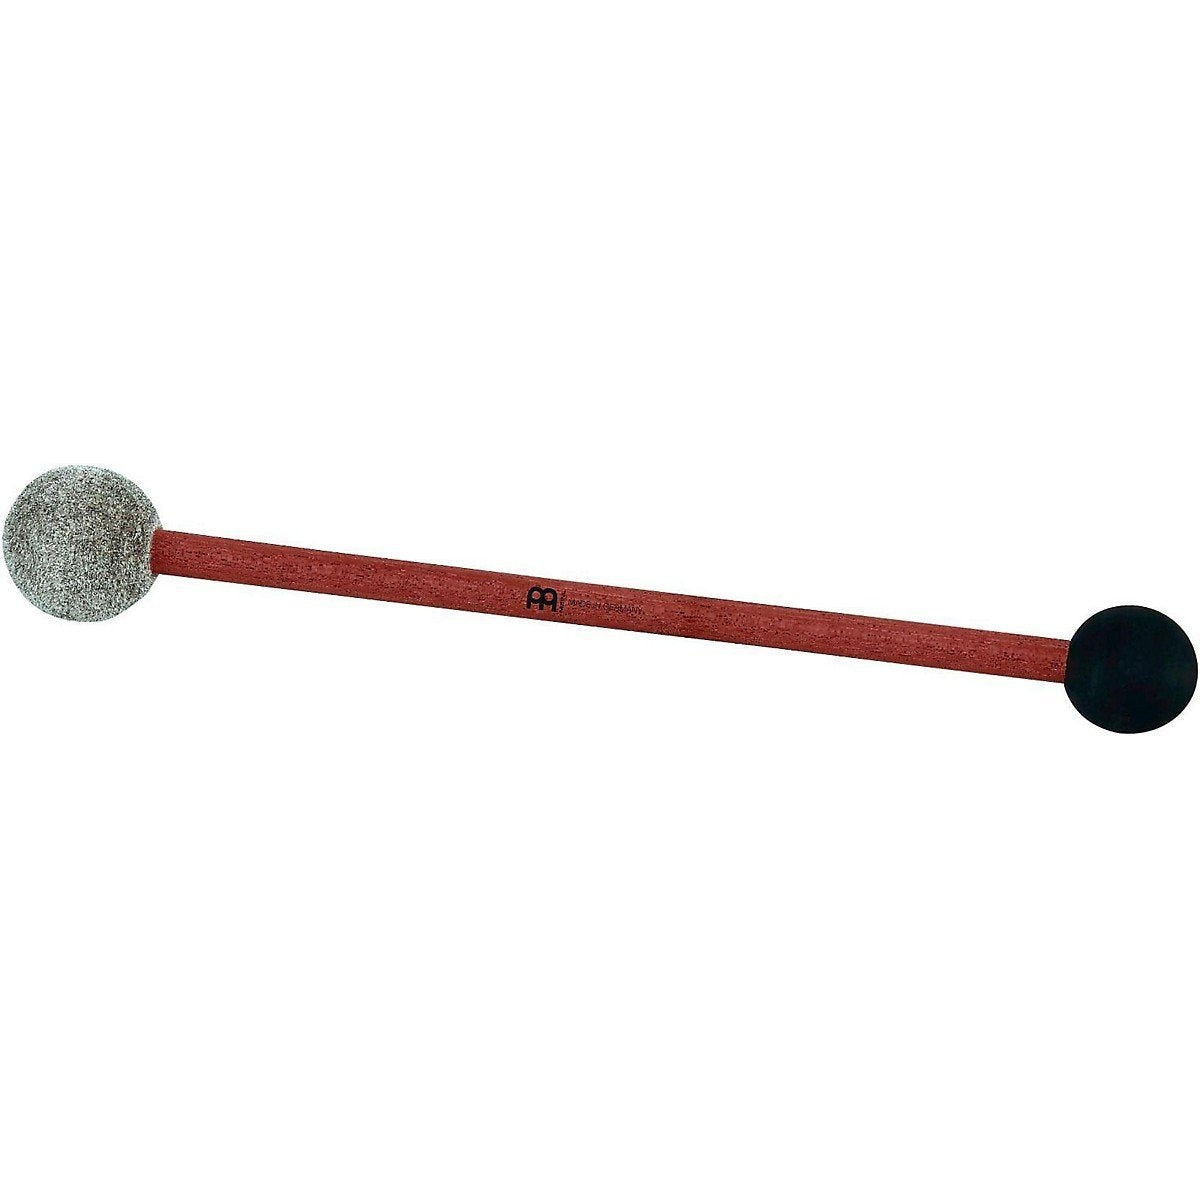
Meinl Sonic Energy Singing Bowl Mallet, Small Size with Double Sided Beater - MADE IN GERMANY - Dual Felt and Rubber Tips (SB-PDM-F/R-S)
Brand: Meinl Sonic Energy
Meinl Sonic Energy Singing Bowl Mallet, Small Size with Double Sided Beater - MADE IN GERMANY - Dual Felt and Rubber Tips (SB-PDM-F/R-S) The Professional singing bowl mallets from Meinl Sonic Energy are offered in a wide variety of sizes and styles starting with different wood handles. choosing the right mallet head size, shape, and material will help you achieve your desired sound from singing Bowls. Double felt and rubber, small Wooden handle Useful for all Meinl Sonic Energy singing Bowls Country of Origin: GERMANY
Category: Arts & Entertainment > Hobbies & Creative Arts > Musical Instrument & Orchestra Accessories > Percussion Accessories > Percussion Mallets